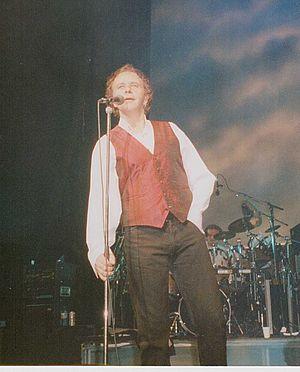
David Essex est un chanteur, compositeur et acteur britannique. Depuis les années 1970, il a placé 19 de ses chansons au Top 40 des singles au Royaume-Uni et 16 albums au Top 40 correspondant. Sa popularité lui permet de donner encore des concerts dans toute la Grande Bretagne. Il a été fait Membre de l'Empire Britannique et mène également une carrière d'acteur.